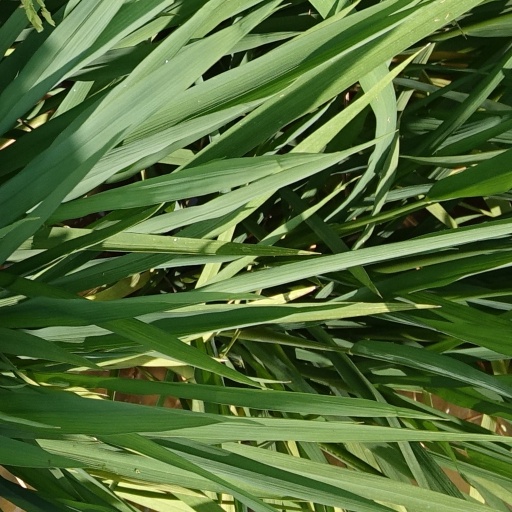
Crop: rice